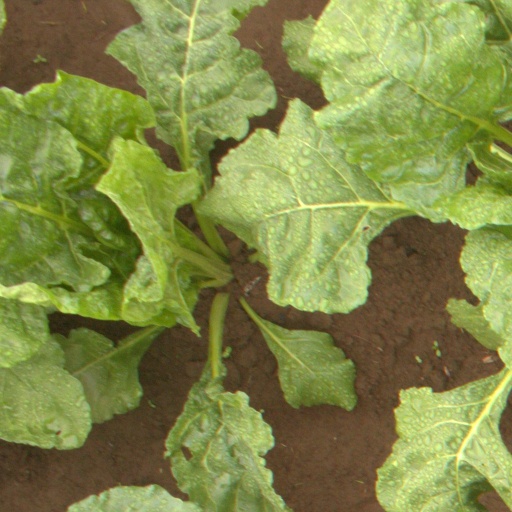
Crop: sugar beet